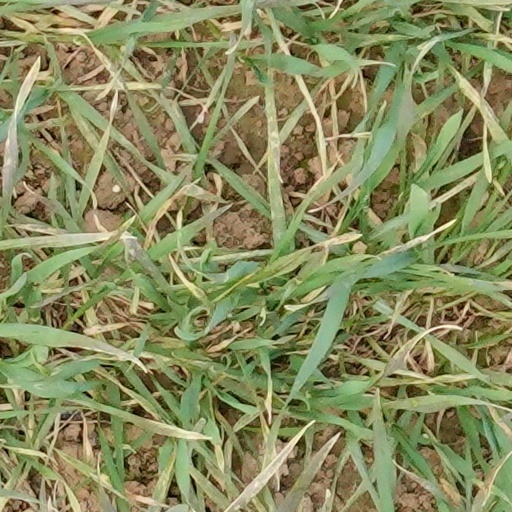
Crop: wheat